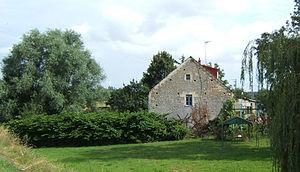
Taizon est un village des Deux-Sèvres qui dépend des communes d'Argenton-l'Église et de Saint-Martin-de-Sanzay. Il est partagé par les cantons d'Argenton-les-Vallées et de Thouars-2.